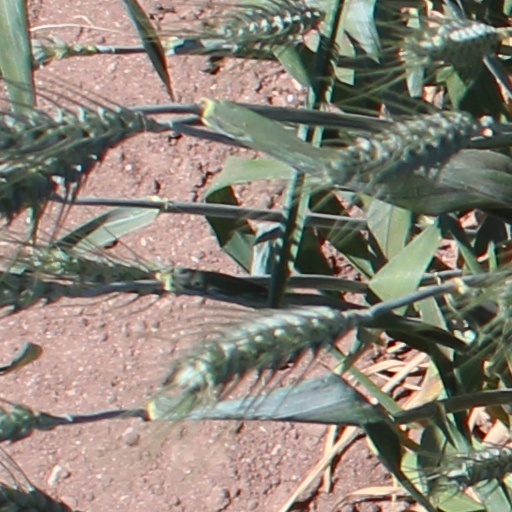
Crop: wheat